AMC AMX III

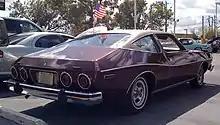
AMC Matador Coupé

The fifth car (chassis number A0M397X680492) was completed about the same time as the fourth; July to September 1970, when AMC withdrew project funding. The car corresponds to the original, early AMC design, the car has side triangular windows in the doors and the short rear. Unlike the second, third, and fourth cars, the fifth AMX/3 has no side marker lights.